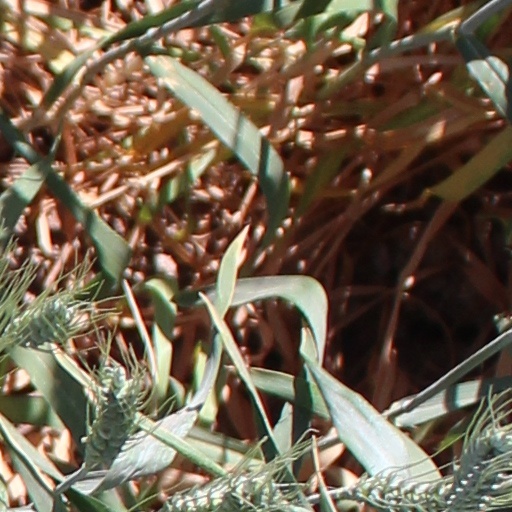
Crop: wheat